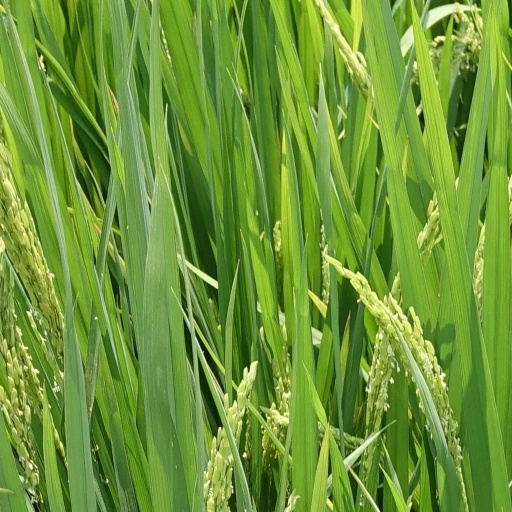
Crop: rice